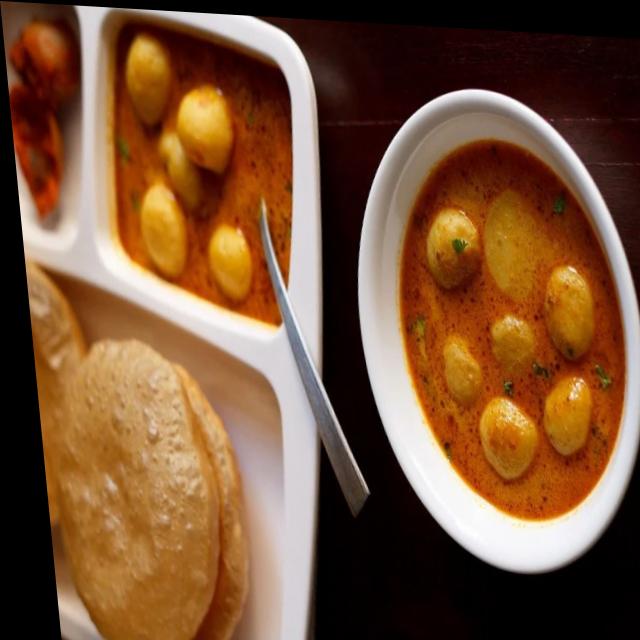
Dish: dum_aloo